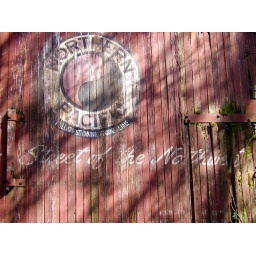
The Street of the Northwest. Northern Pacific. Old train car that is decaying in a back field.